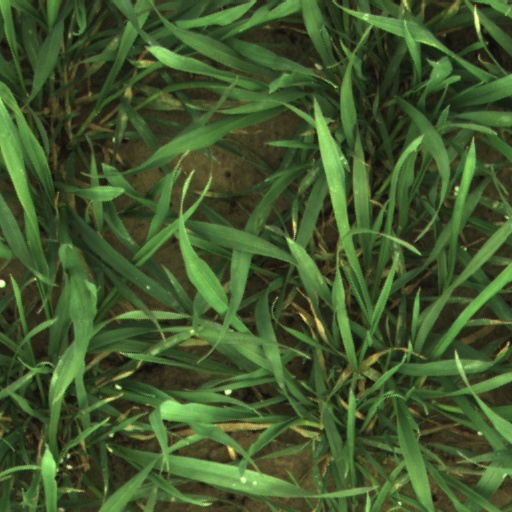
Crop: wheat